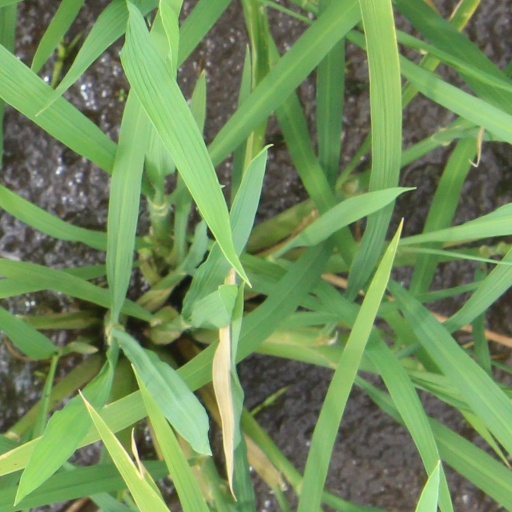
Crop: rice